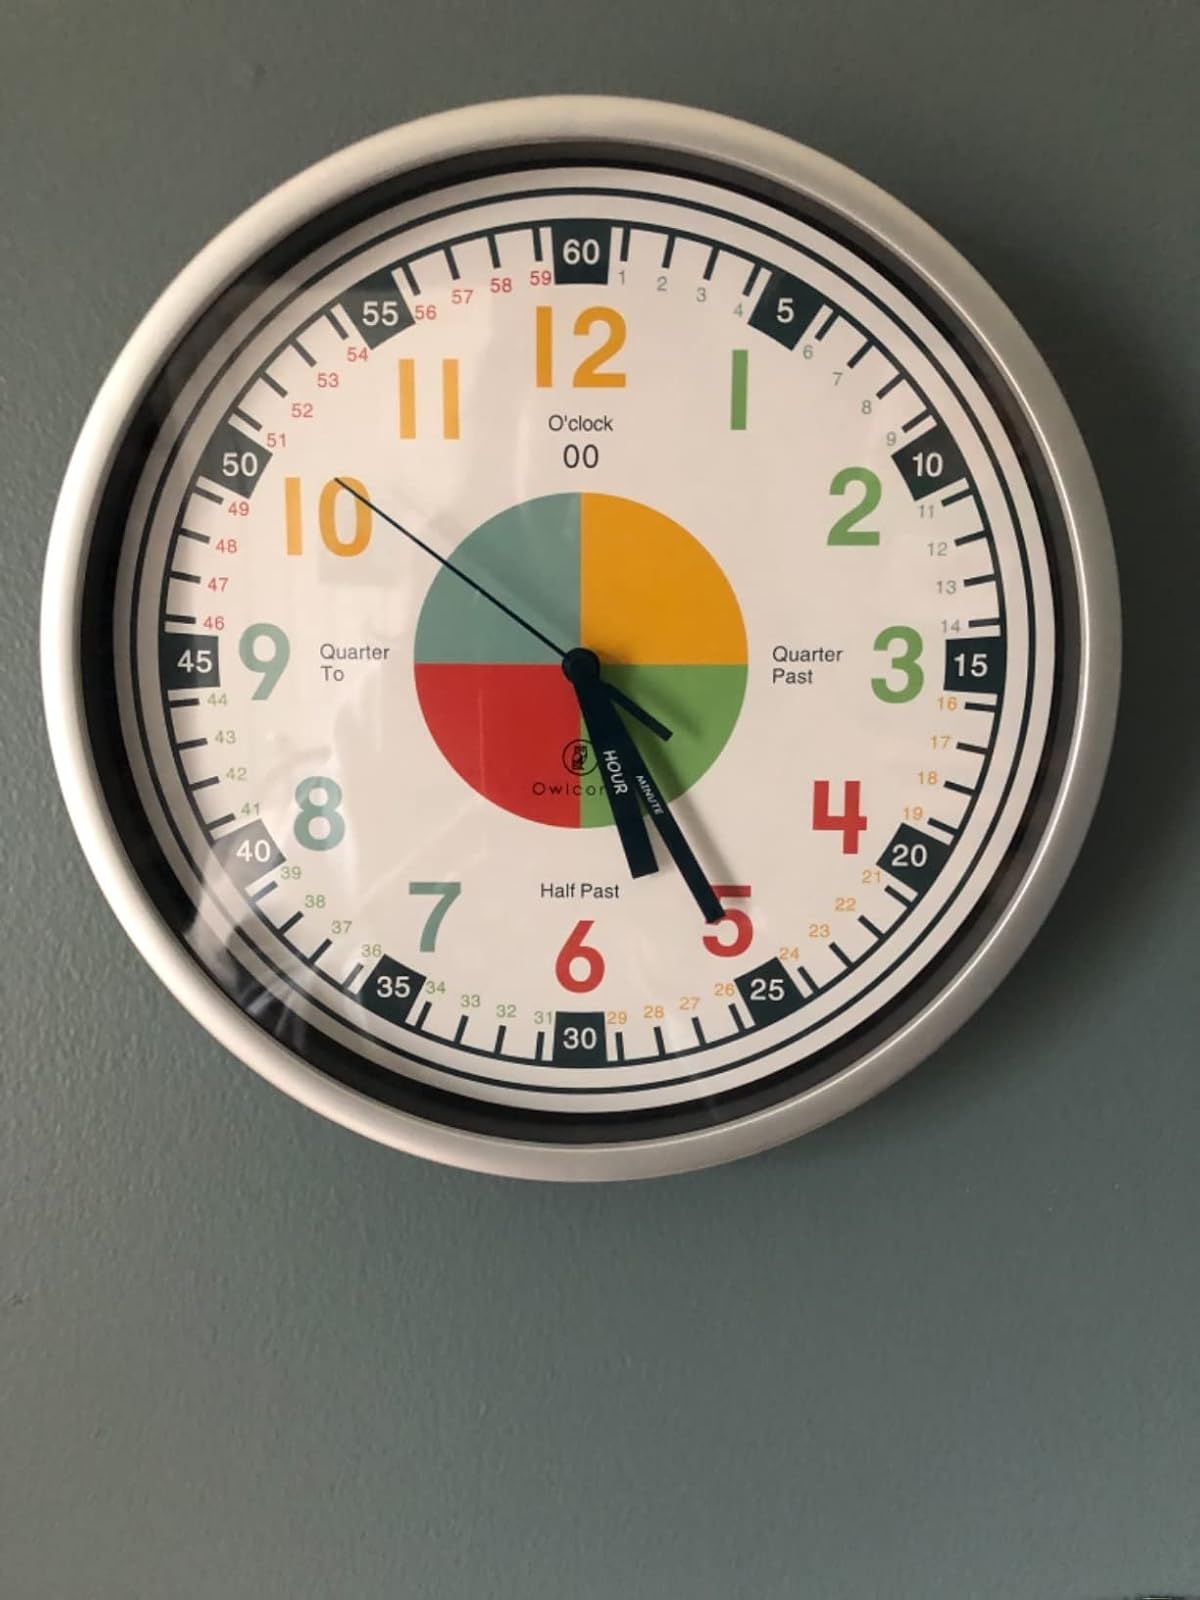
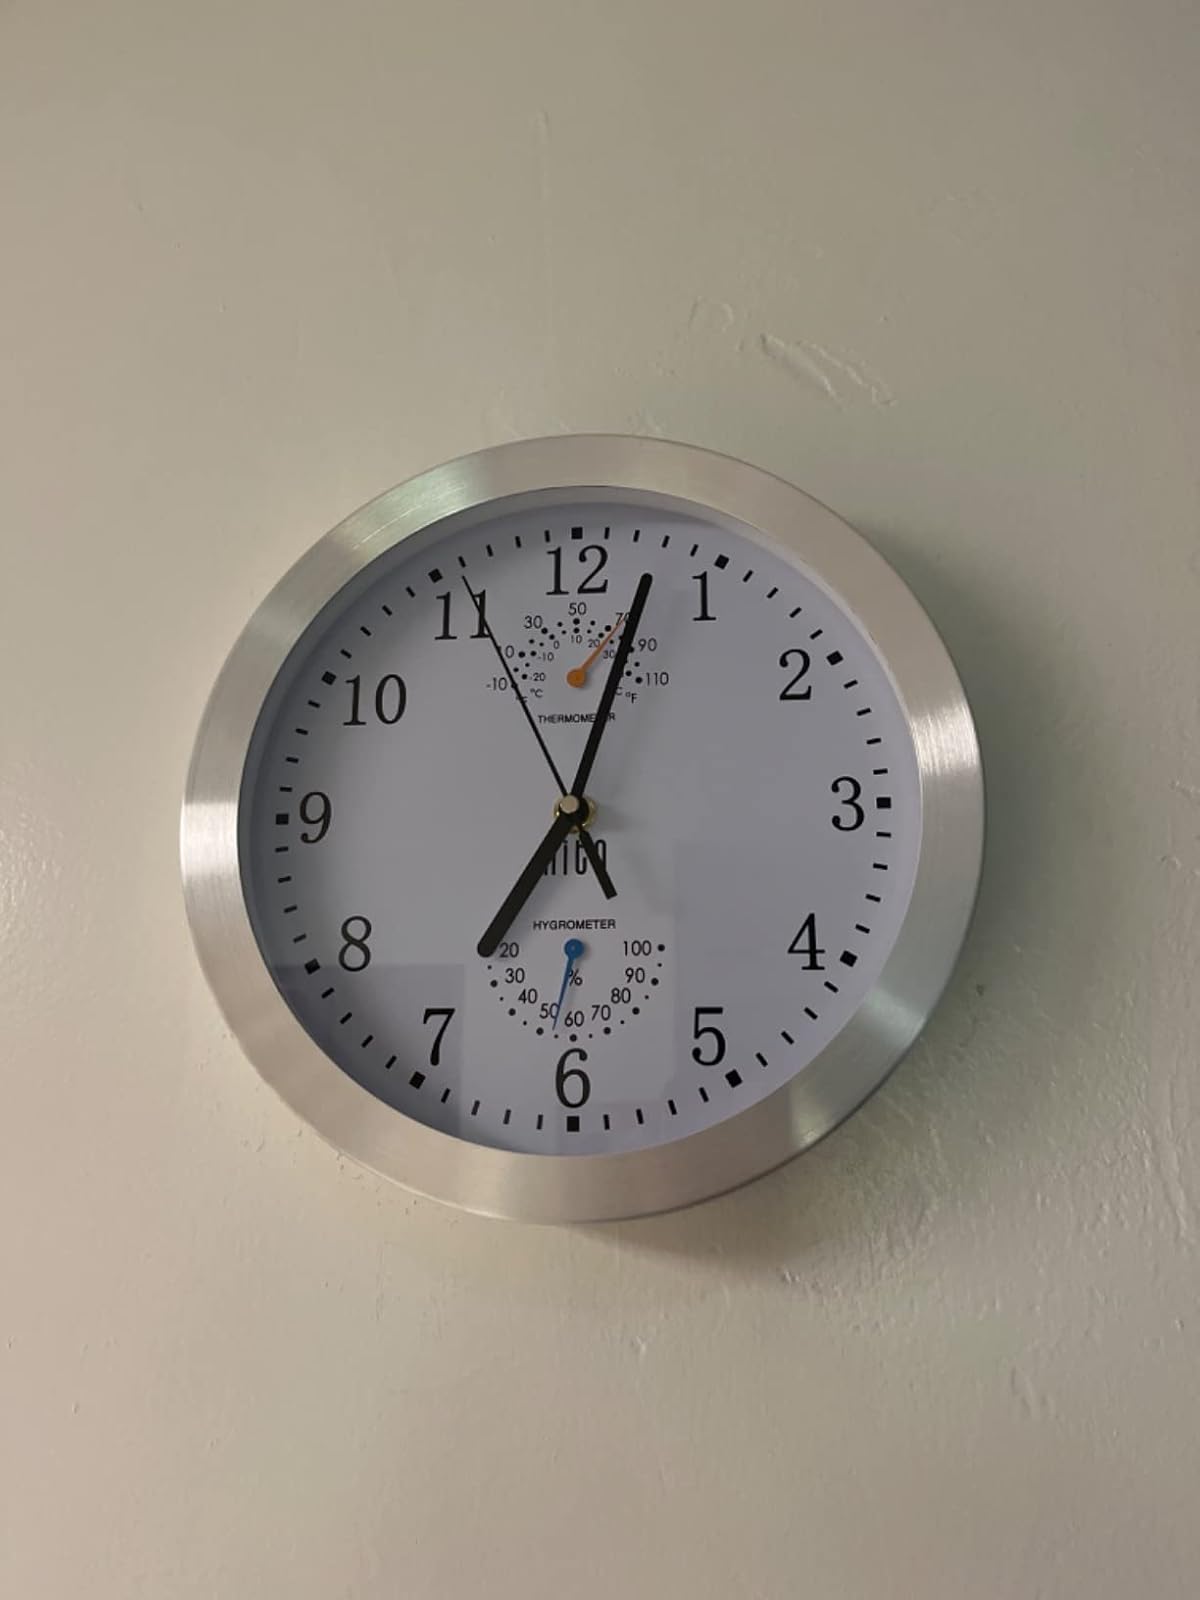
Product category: clock
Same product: no